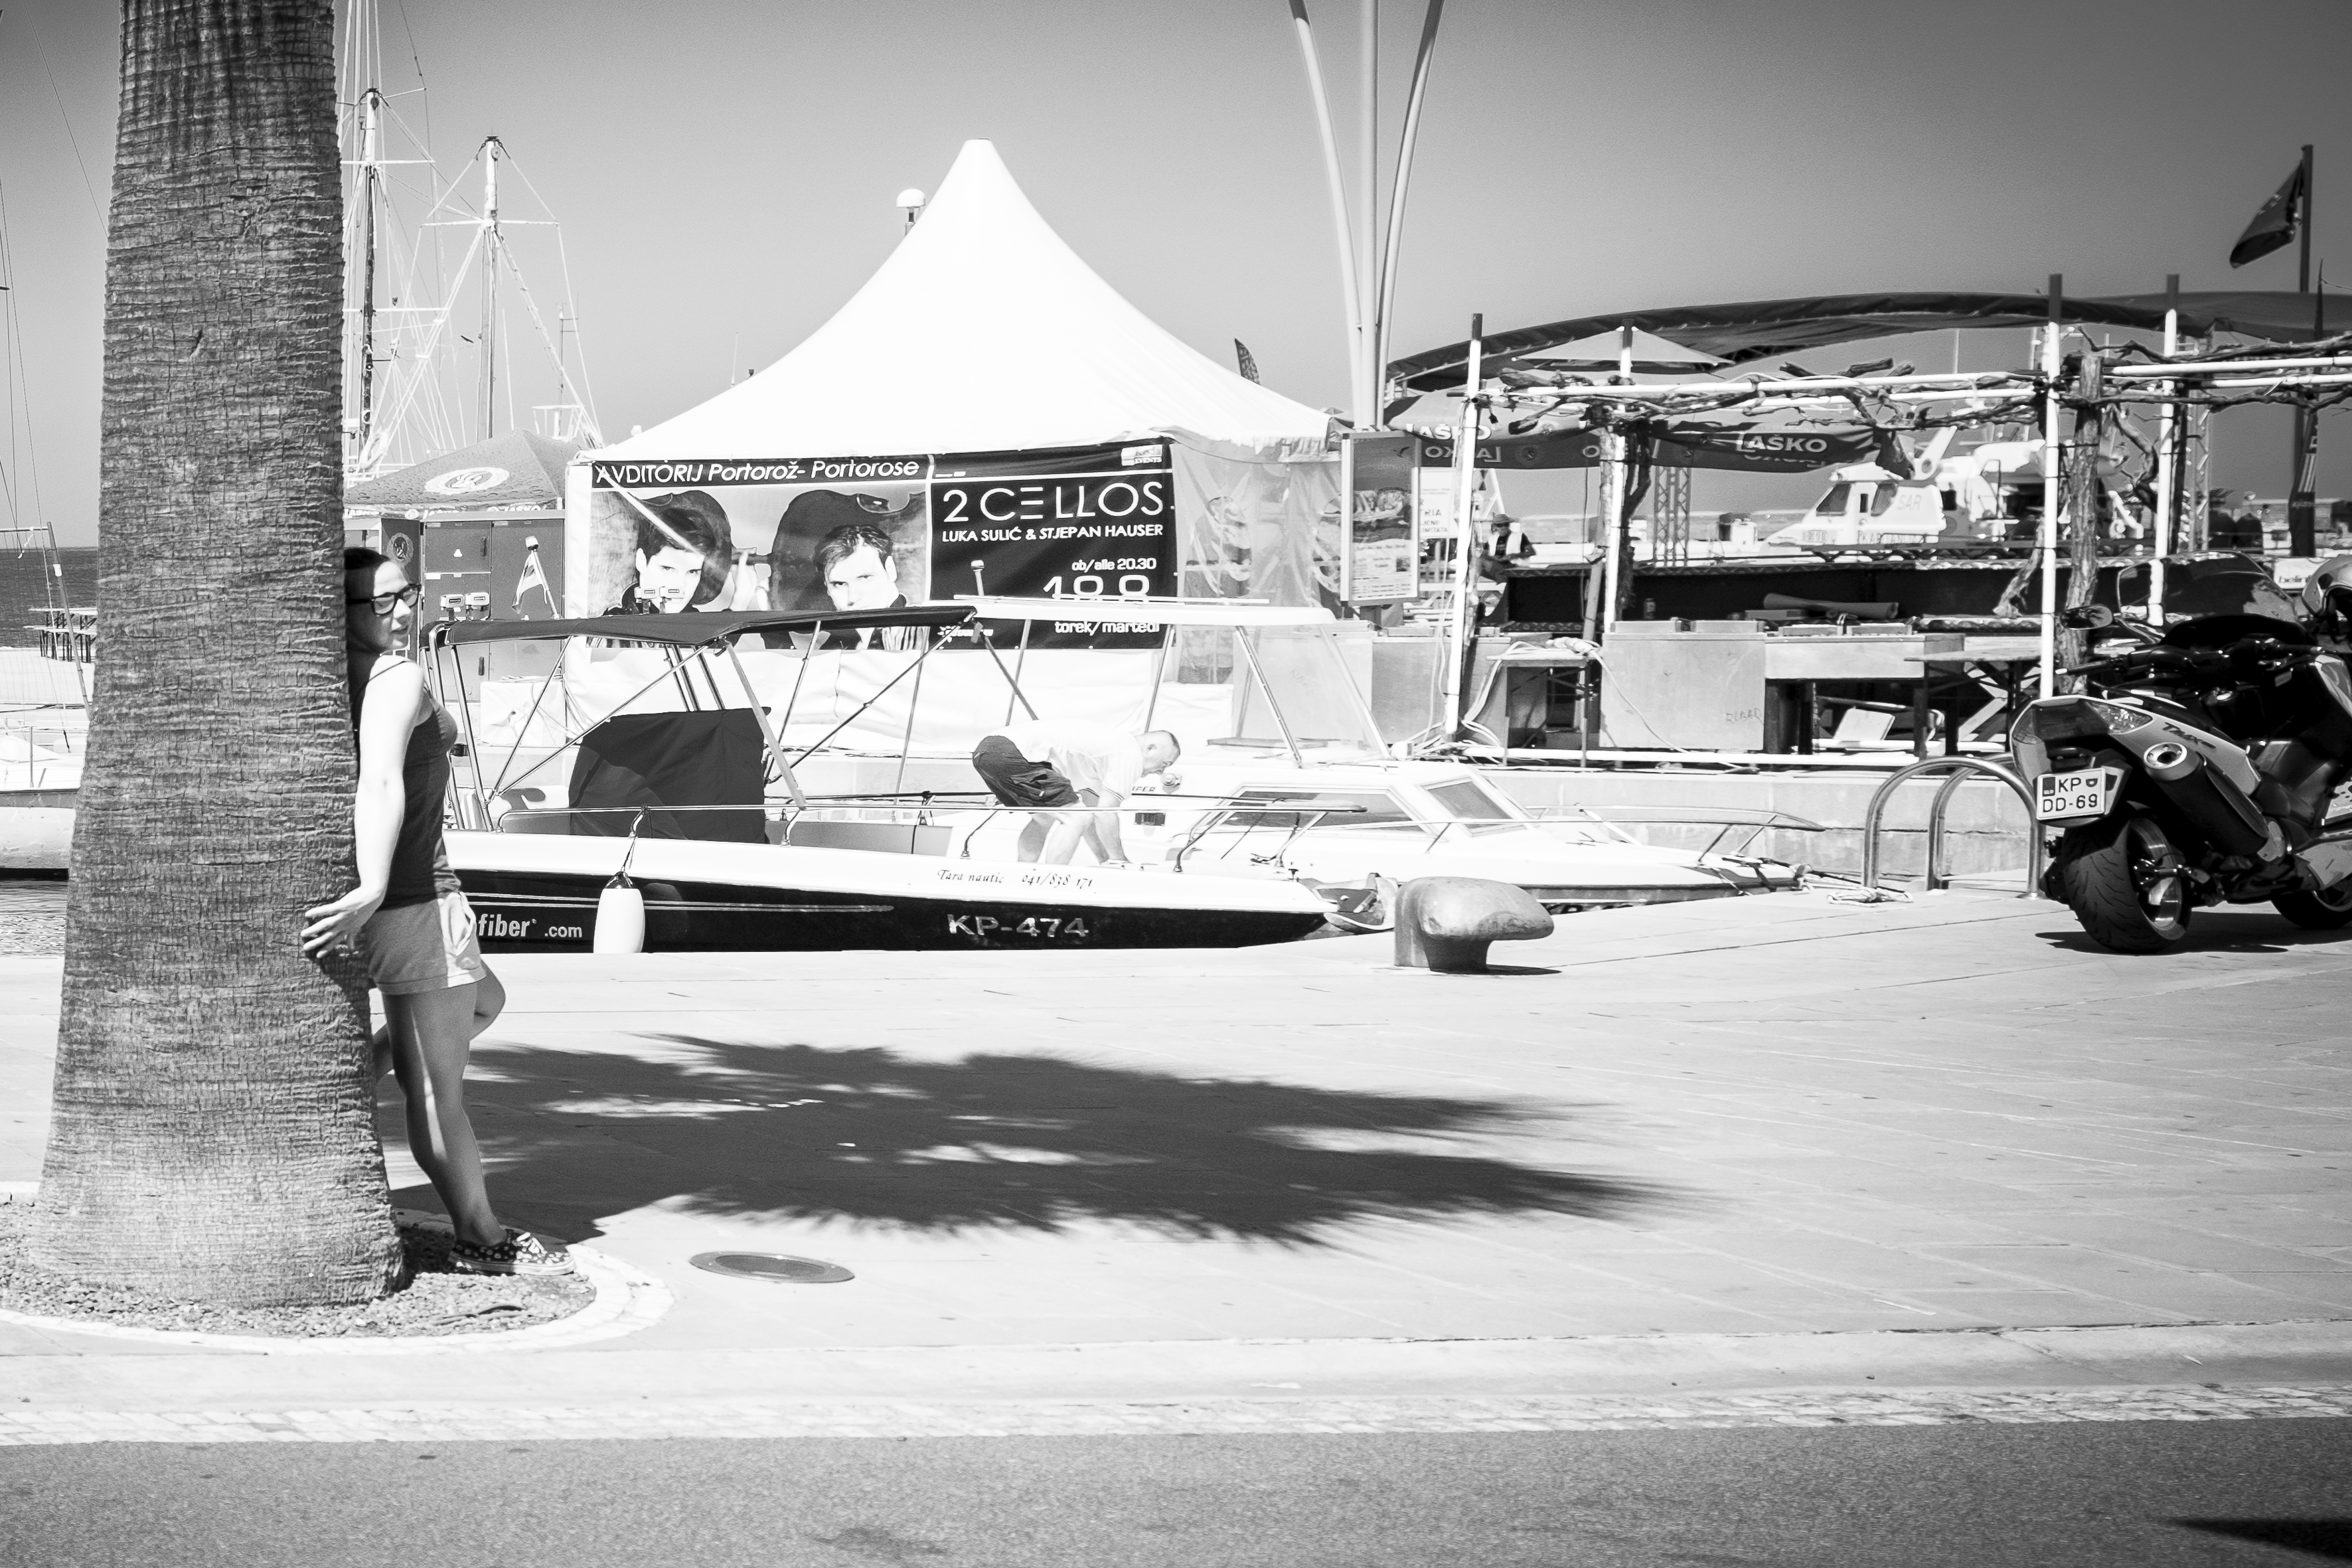
black and white, road, white, street, photography, urban, travel, airplane, fujifilm, vehicle, black, monochrome, bw, blackandwhite, blackwhite, infrastructure, koper, ngc, photograph, fuji, shape, slovenia, fujixt1, fujix, noireblanc, sloveniakoper, monochrome photography